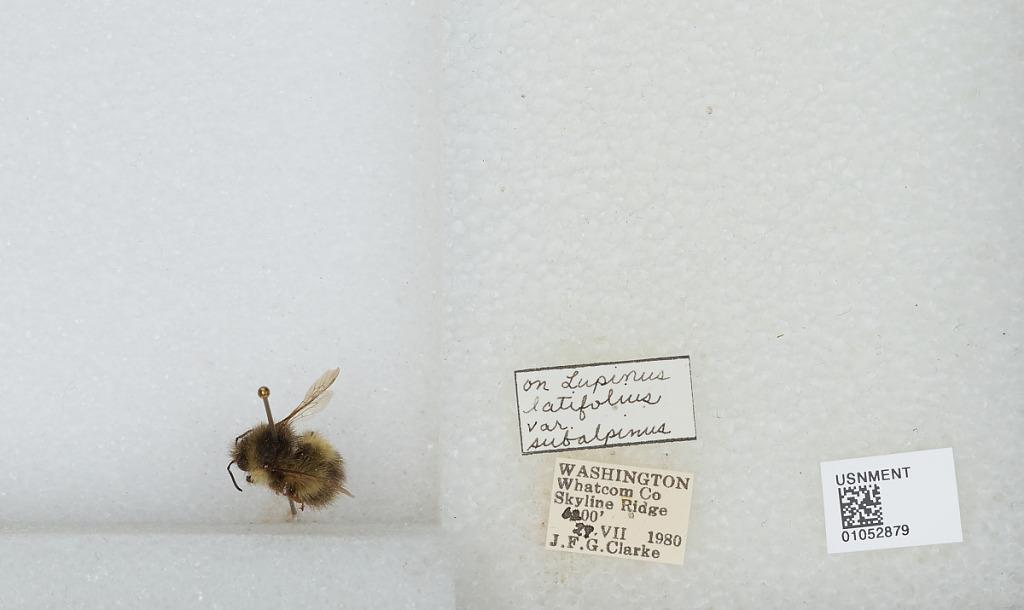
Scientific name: Bombus sp.
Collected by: J. Clarke
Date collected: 1980-7-29
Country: United States
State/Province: Washington
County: Whatcom
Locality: Skyline Ridge
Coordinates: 48.8592, -121.843